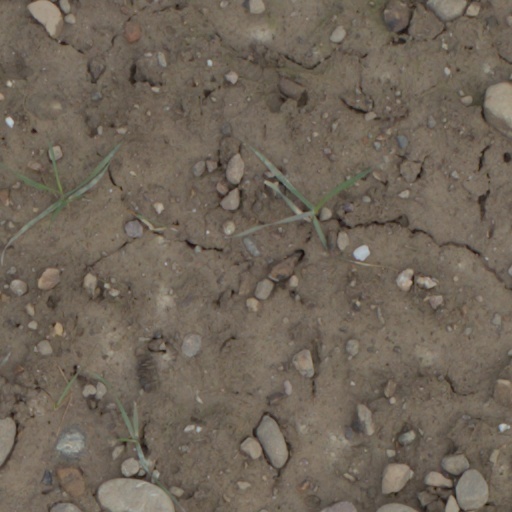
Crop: wheat